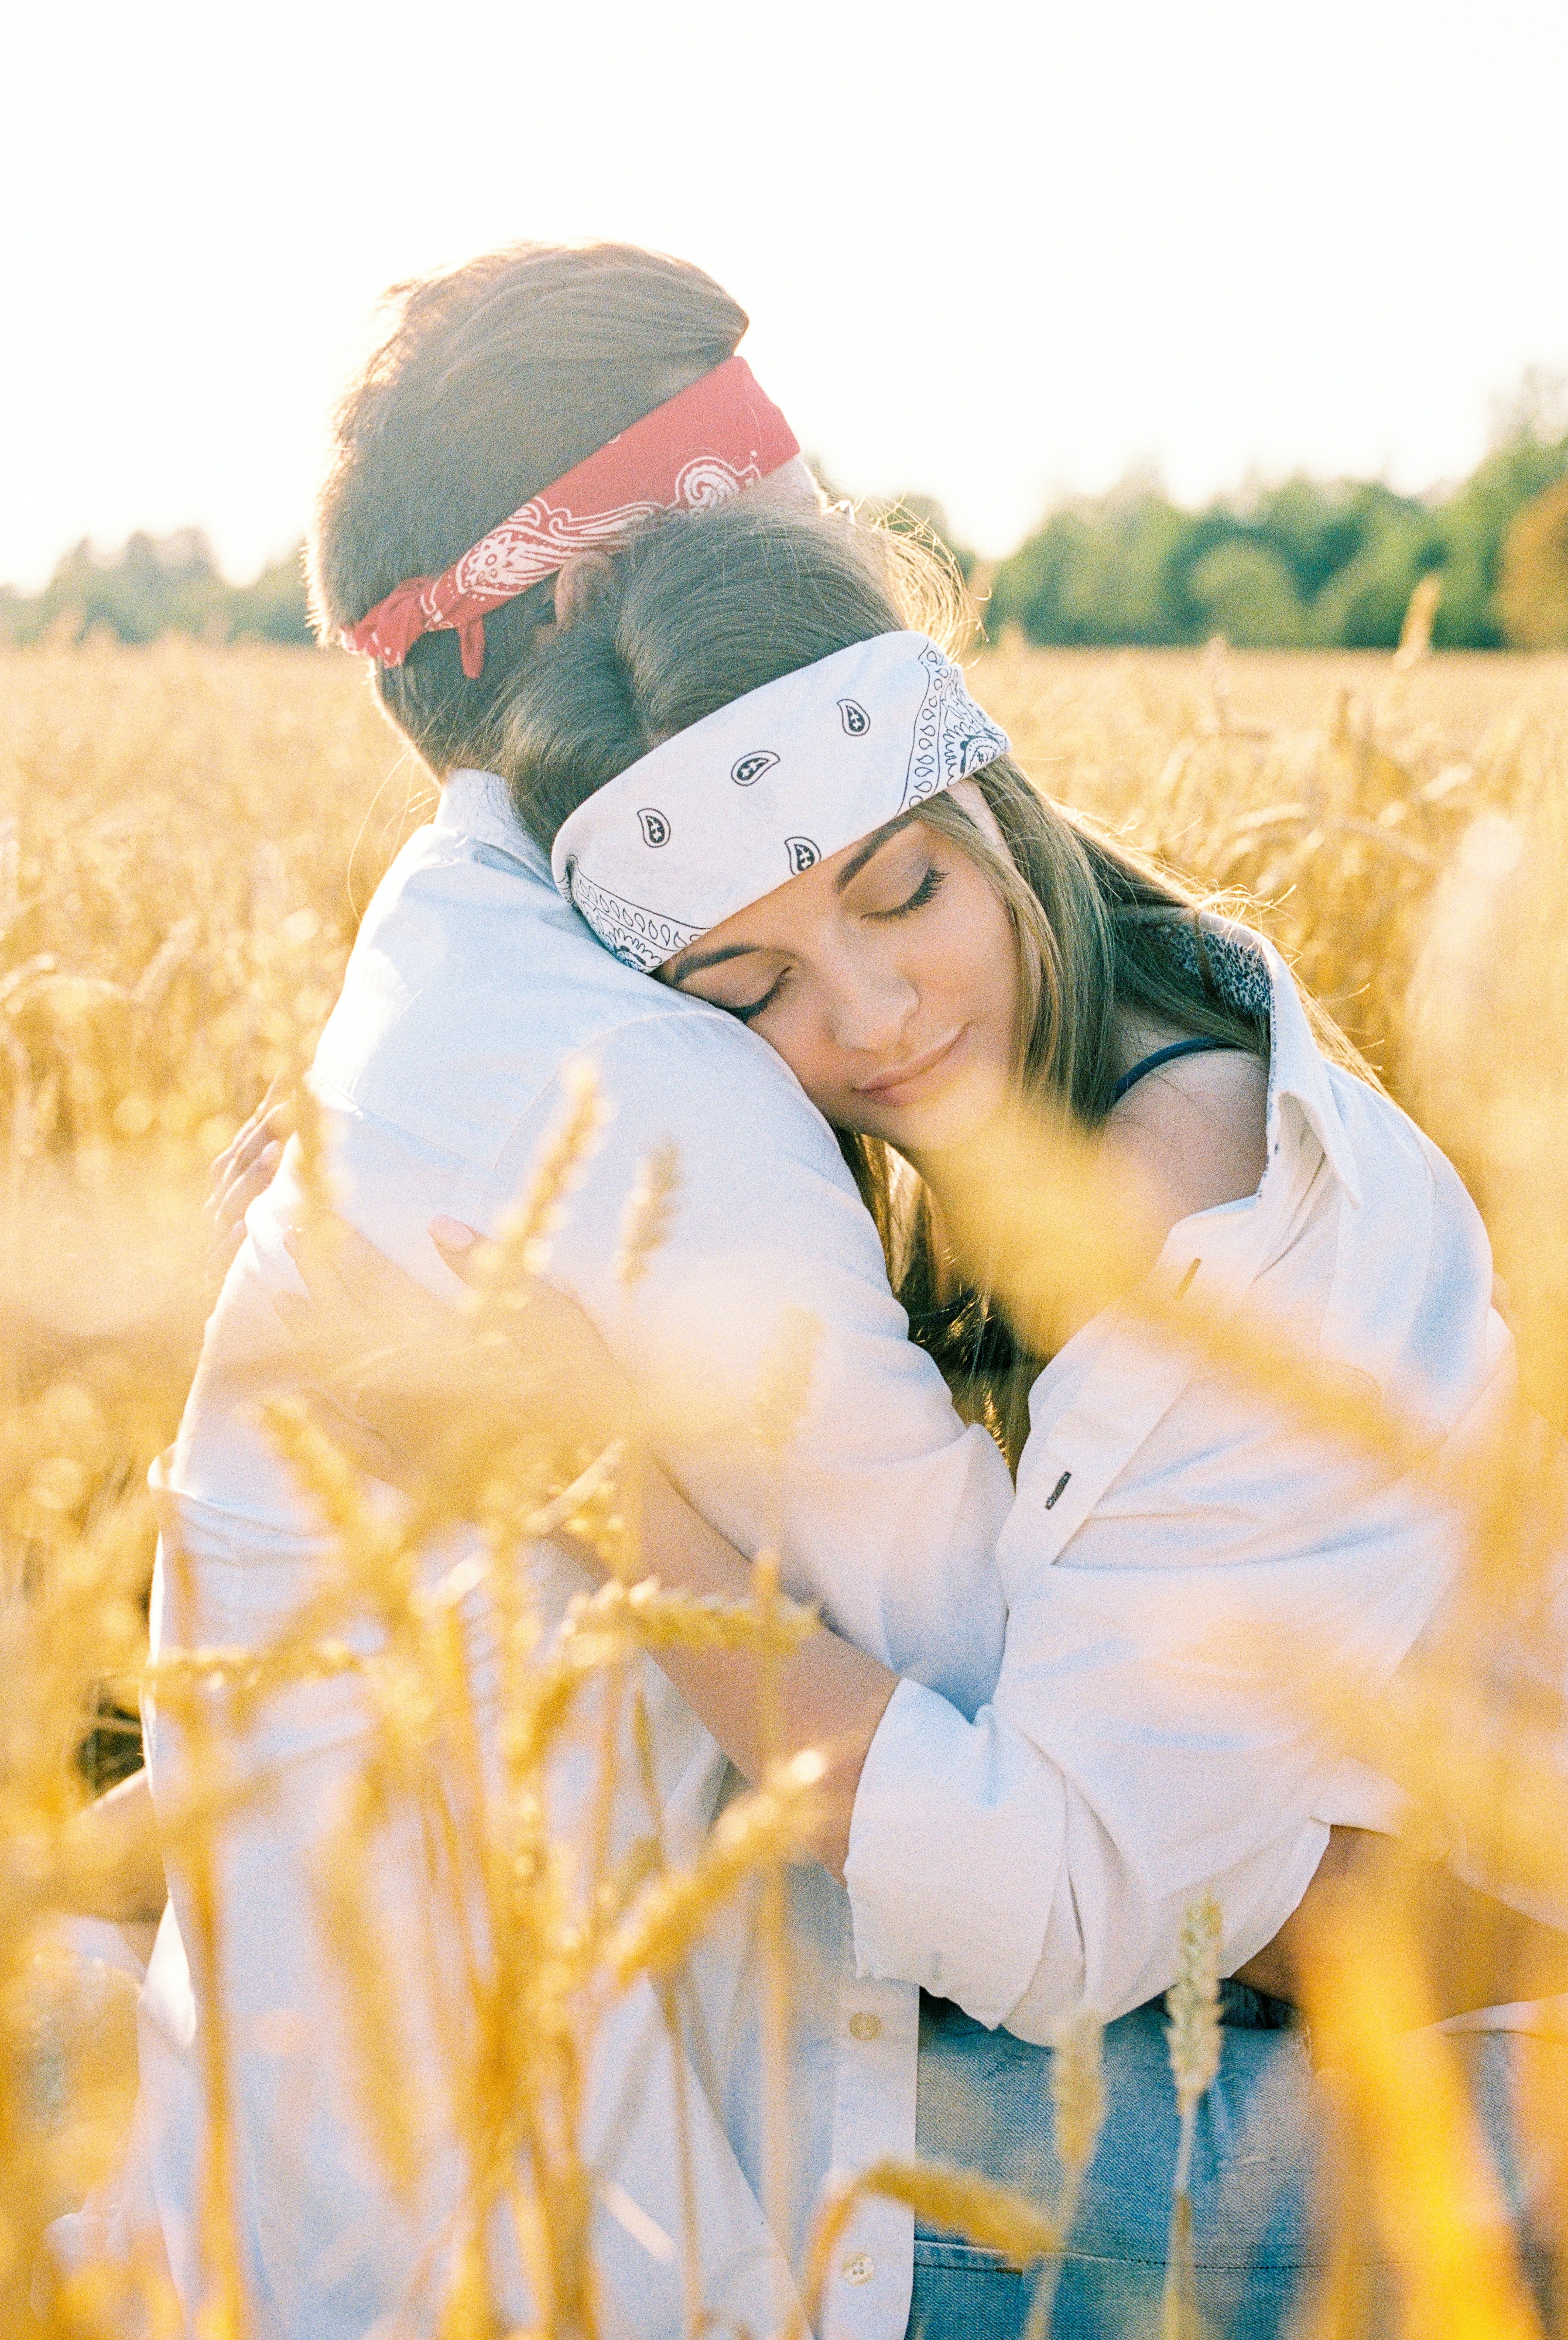
woman, People in nature, sky, plant, flash photography, dress, happy, cap, sunlight, grass, grassland, landscape, meadow, tree, fun, prairie, field, headpiece, bridal clothing, fashion accessory, fur, romance, sitting, tradition, beanie, child, portrait photography, love, autumn, steppe, wildflower, photo shoot, ceremony, winter